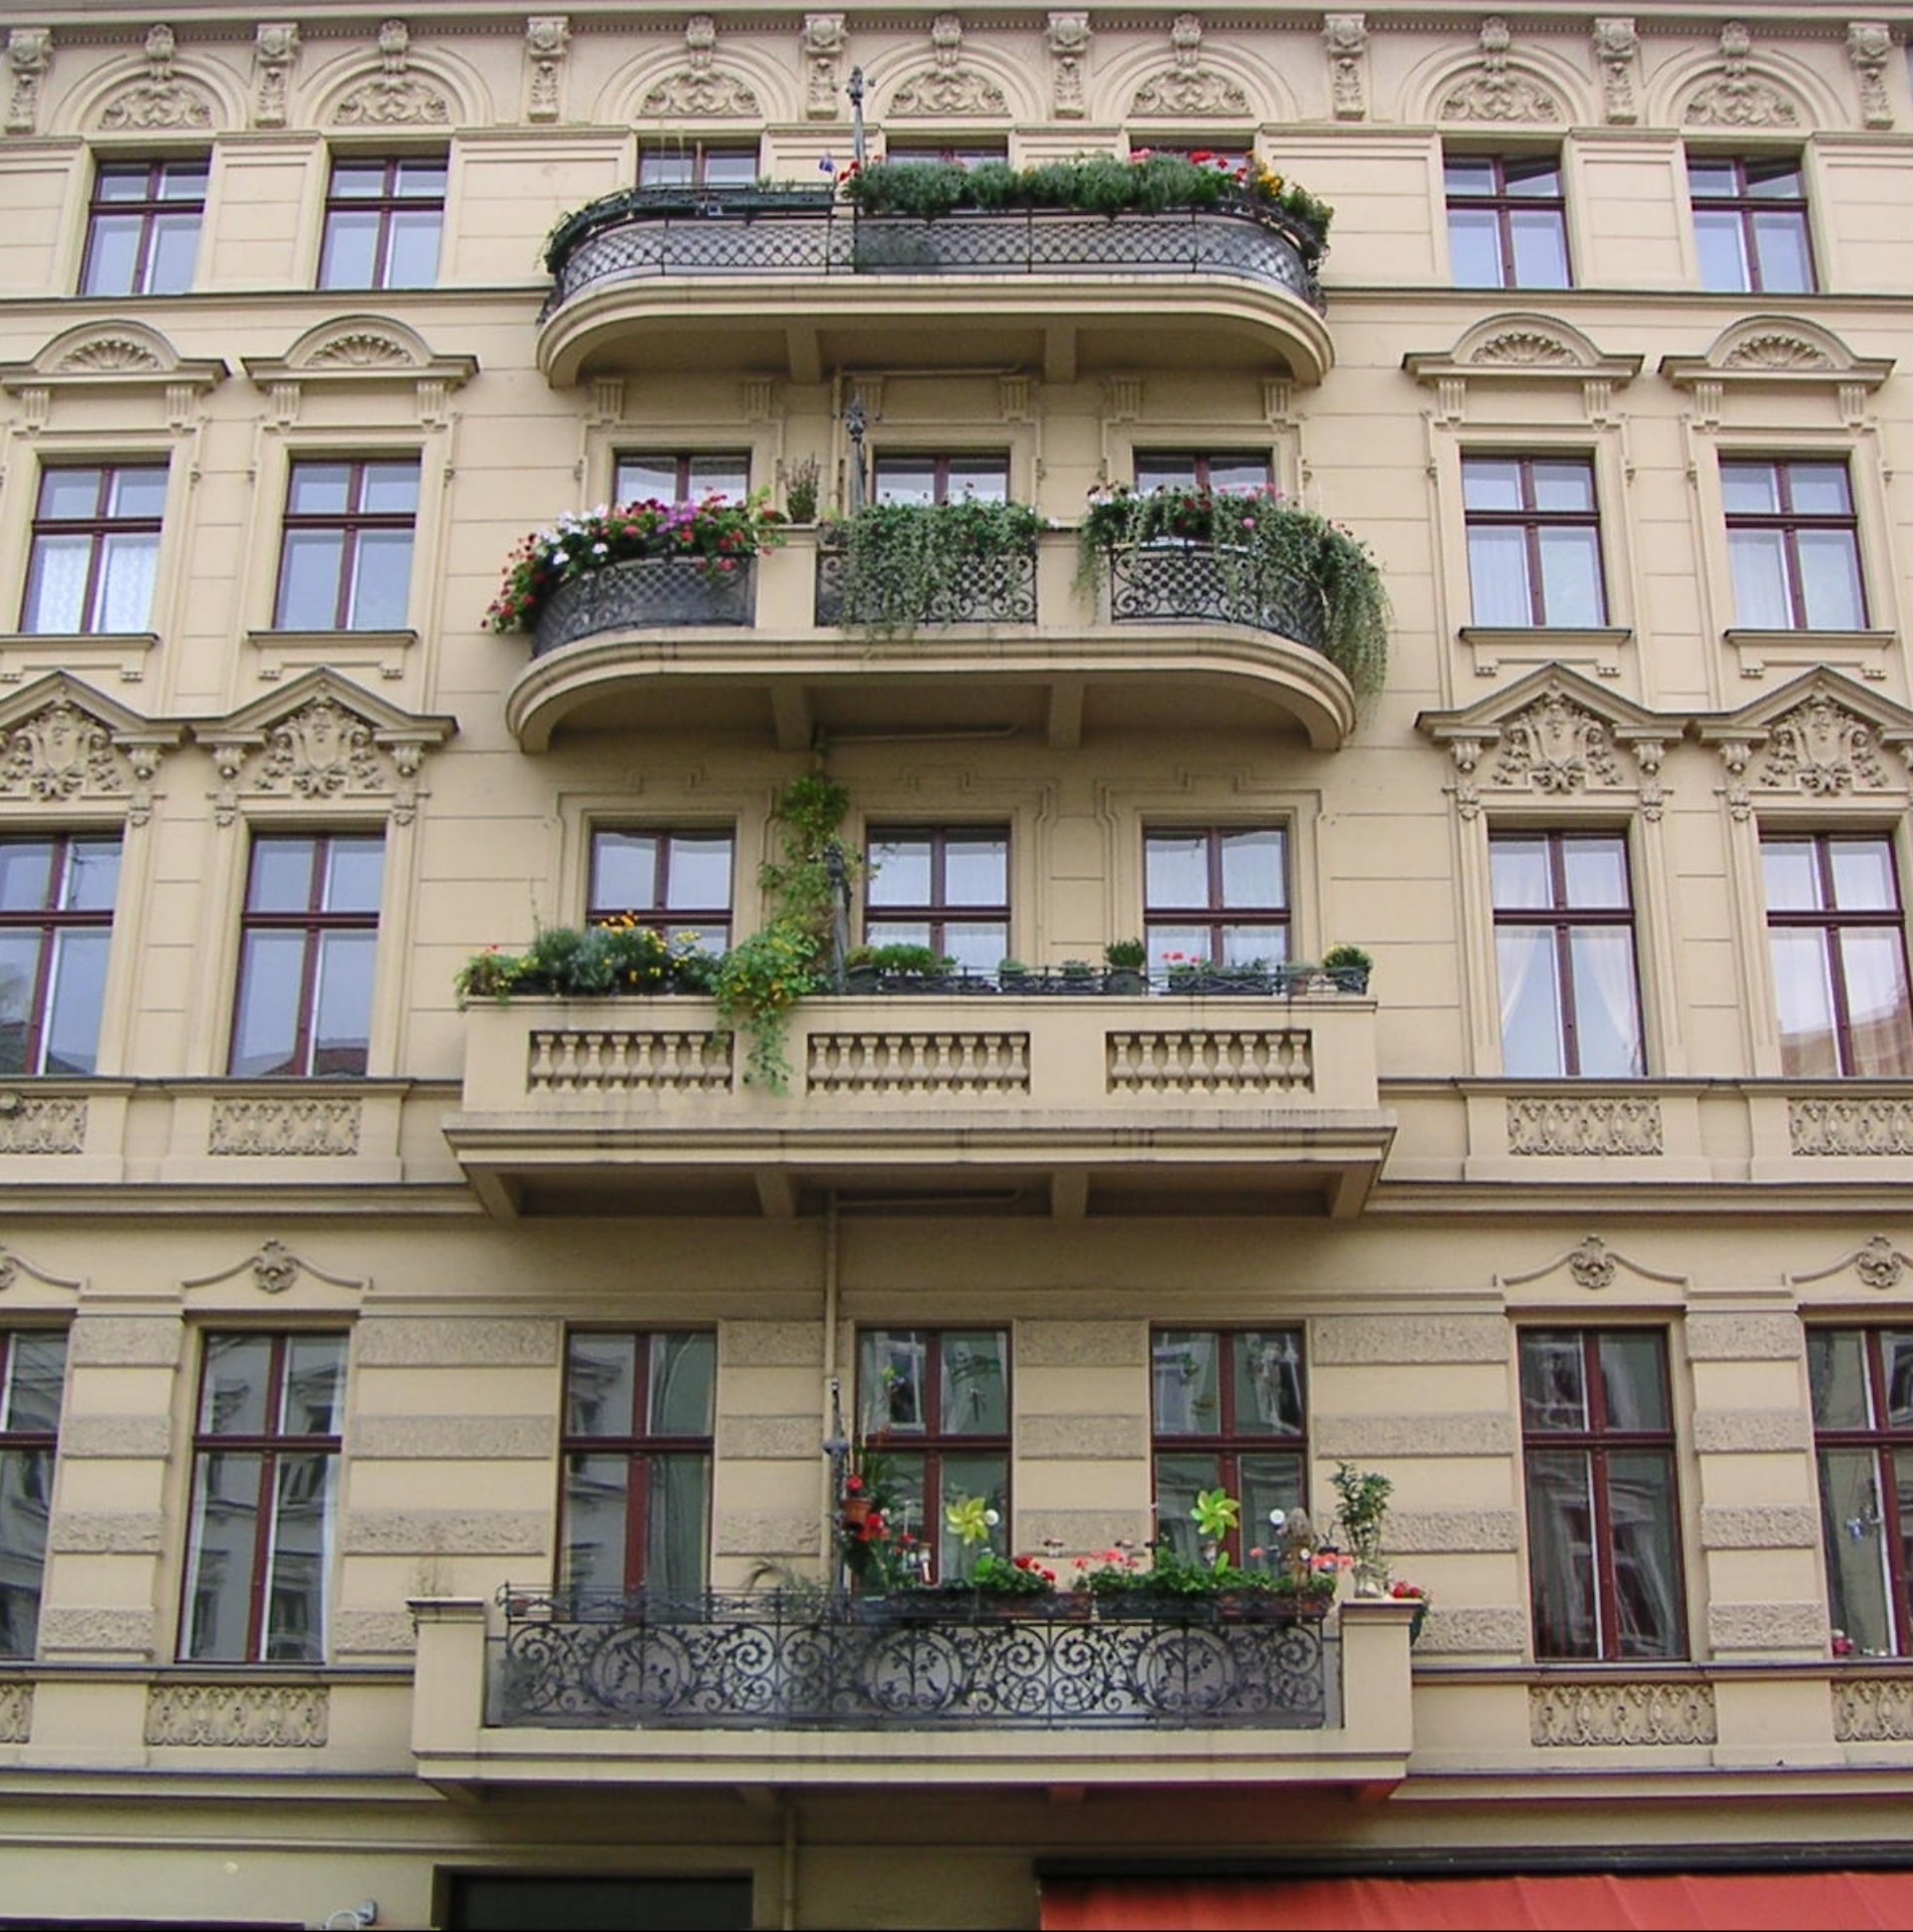
architecture, house, window, building, facade, property, apartment, berlin, estate, kreuzberg, condominium, neighbourhood, housewife, urban area, residential area, balcony rmazza